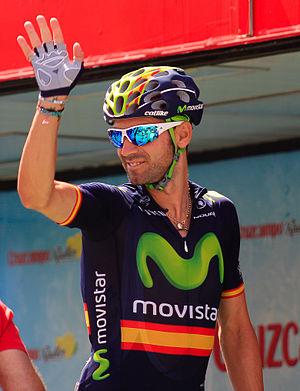
La 101ᵉ édition de Liège-Bastogne-Liège a eu lieu le 26 avril 2015. C'est la treizième épreuve de l'UCI World Tour 2015. La course fait partie des classiques ardennaises et est considérée comme un monument du cyclisme. Elle est organisée par Amaury Sport Organisation, également organisateur du Tour de France.
La 80ᵉ édition de la Flèche wallonne a eu lieu le 20 avril 2016. C'est la douzième épreuve de l'UCI World Tour 2016.